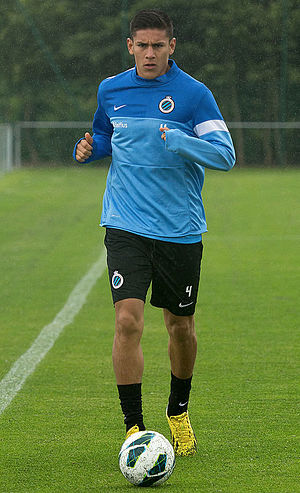
Óscar Duarte
Duarte træner i Club Brugge i 2014
Óscar Esaú Duarte Gaitán er en fodboldspiller fra Costa Rica, der spiller som forvarsspiller for RCD Espanyol i Spanien og for Costa Ricas fodboldlandshold.